Avala

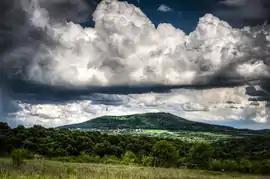
View of Avala

The mountain has been protected since 1859 as a natural monument, or, by the modern standards, "sight of the exquisite values". That year, Serbian ruling prince Miloš Obrenović issued an order for the Avala to get fenced and protected that way. He also banned construction of houses on the mountain itself.